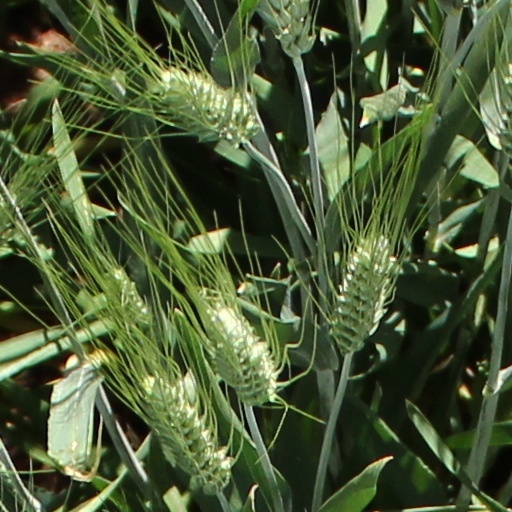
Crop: wheat